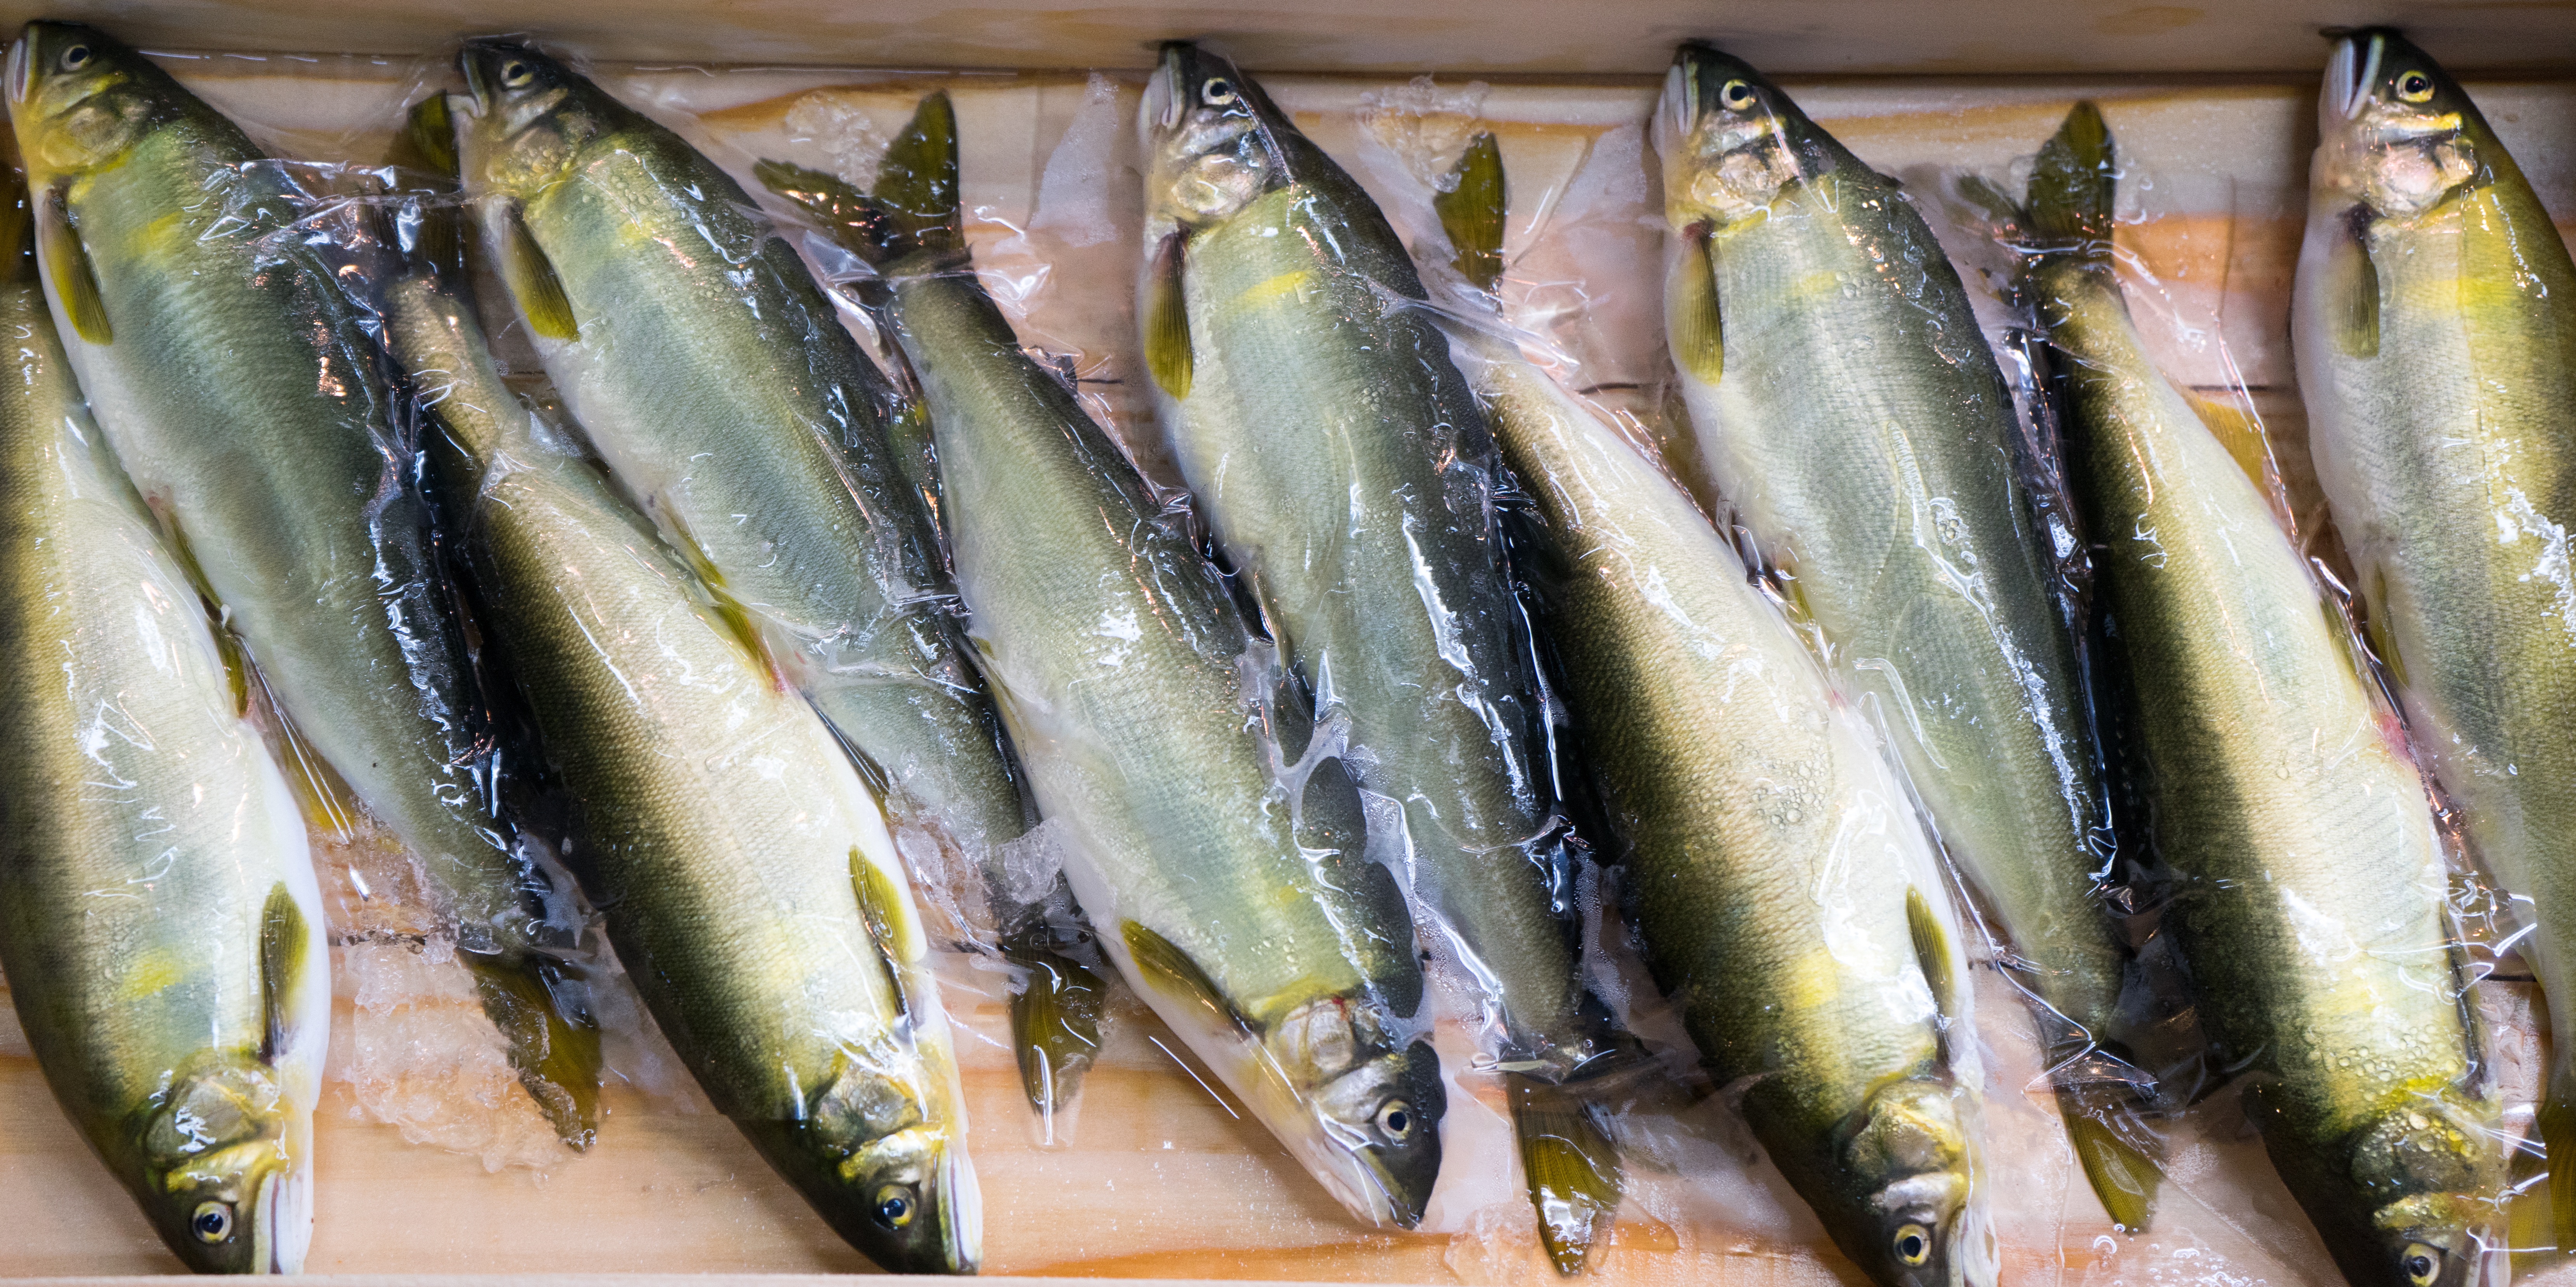
sea, food, perch, seafood, fresh, market, fish, sardine, fishmonger, vertebrate, raw, bonito, milkfish, catch, herring, mackerel, forage fish, oily fish, capelin, japanese amberjack, sauries, pacific saury, shishamo, osmeriformes